Operation Ke

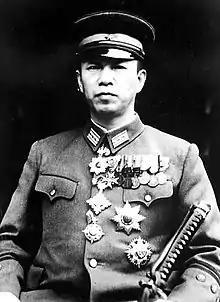
Takushiro Hattori, staff officer at Imperial General Headquarters

Throughout November, Japan's top military leaders at the IGH in Tokyo continued to openly support further efforts to retake Guadalcanal from Allied forces. At the same time, lower-ranking staff officers began to discreetly discuss abandoning the island. Takushiro Hattori and Masanobu Tsuji, each of whom had recently visited Guadalcanal, told their colleagues on the staff that any further attempt to retake the island was a lost cause. Ryūzō Sejima reported that the attrition of IJA troop-strength on Guadalcanal was so unexpectedly severe that future operations would be untenable. On 11 December two staff officers, IJN Commander Yuji Yamamoto and IJA Major Takahiko Hayashi, returned to Tokyo from Rabaul and confirmed Hattori's, Tsuji's, and Sejima's reports. They further reported that most of the IJN and IJA officers at Rabaul appeared to support abandoning Guadalcanal. Around this time, Japan's War Ministry informed the IGH that there was insufficient shipping to support both the effort to retake Guadalcanal and transport strategic resources to maintain Japan's economy and military forces.